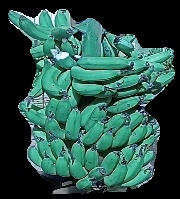
Variety: pachbale
Grade: grade3